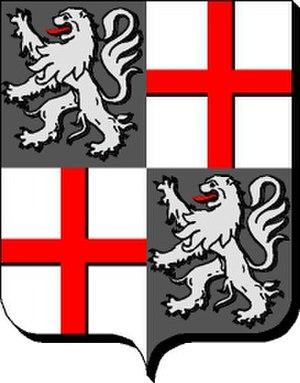
Famille de la Saigne - Seigneur de Masléon
Masléon est une commune française située dans le département de la Haute-Vienne, en région Nouvelle-Aquitaine.